Rick Lowe

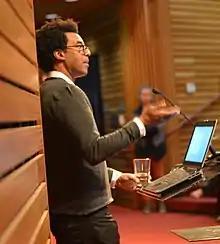

Rick Lowe (born 1961) is a Houston-based artist and community organizer, whose Project Row Houses is considered an important example of social-practice art.